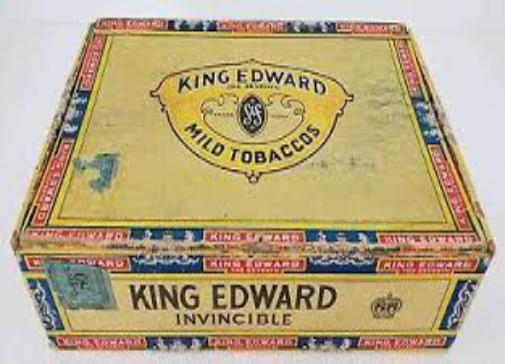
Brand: King Edward the Seventh
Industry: Necessities